Justin Hawkins

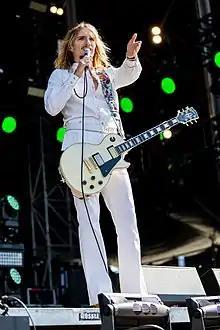
Hawkins performing live at Rock the Ring 2018

Justin David Hawkins (born 17 March 1975) is an English musician, Internet personality, singer, and songwriter best known as the founder, lead singer, and lead guitarist of The Darkness, of which his younger brother Dan is also a member. He is also the lead singer and guitarist for the band Hot Leg, formed in 2008 and now on hiatus. In 2021, Hawkins launched a YouTube channel entitled "Justin Hawkins Rides Again", where he does comedic analysis on songs or artists in addition to covering news in the musical community.